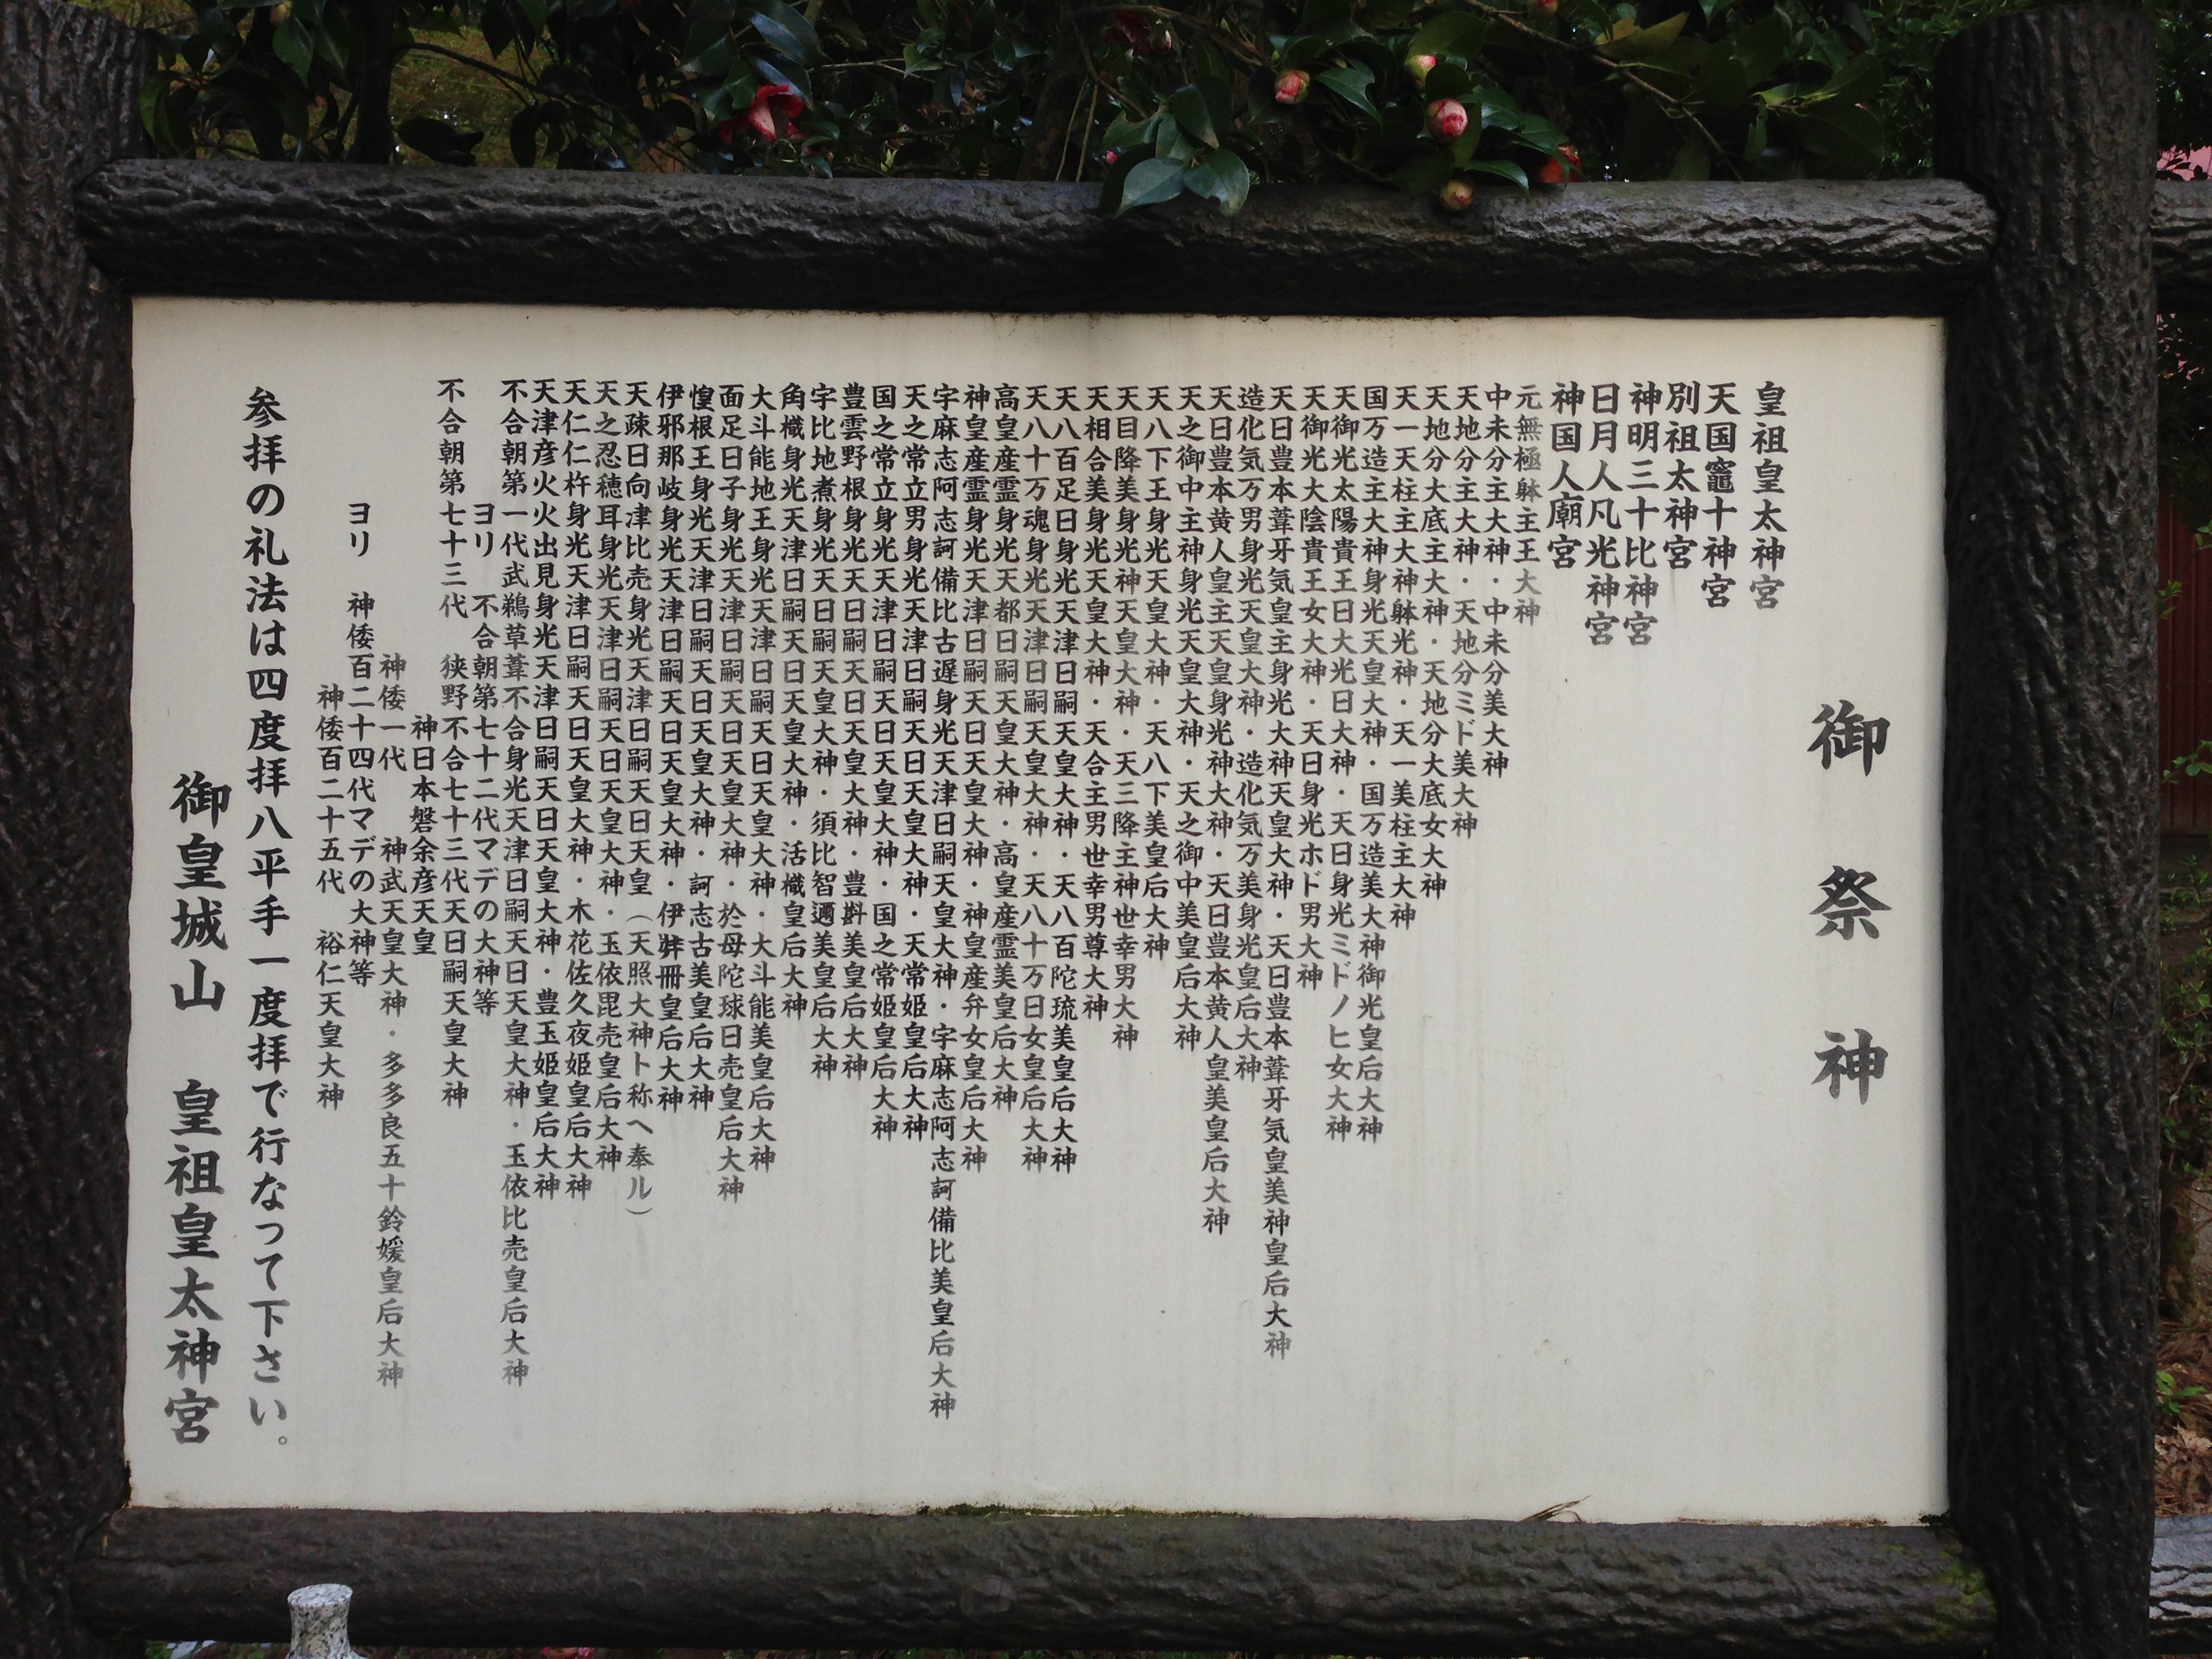
landscape, memorial, art, shrine, billboard, commemorative plaque